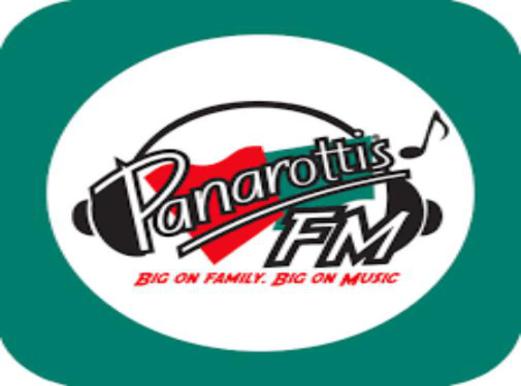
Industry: Food